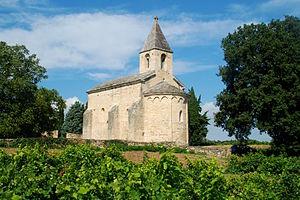
France - Gard - Chapelle Saint-Pierre de Vénéjan This building is indexed in the Base Mérimée, a database of architectural heritage maintained by the French Ministry of Culture,
La chapelle Saint-Pierre est une chapelle romane située à Vénéjan dans le département français du Gard en région Occitanie.